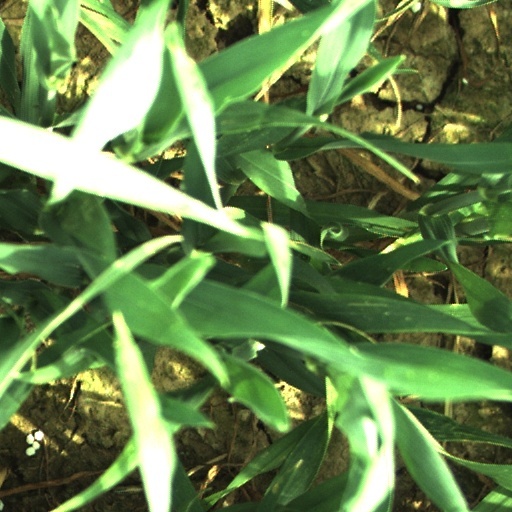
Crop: wheat